No More Orchids

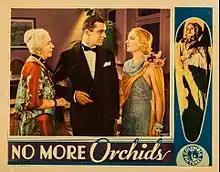
Lobby card

This was the first time that Lombard worked with cinematographer Joseph H. August. According to Robert Osborne of Turner Classic Movies, she was so pleased with the results, she always asked for him from then on. They reteamed for the film that made her a major star, "Twentieth Century".